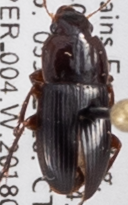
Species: Harpalus ellipsis
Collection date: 2018-07-05
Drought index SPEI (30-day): -0.198
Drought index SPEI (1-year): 0.06
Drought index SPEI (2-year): -0.46